Eamonn Duggan

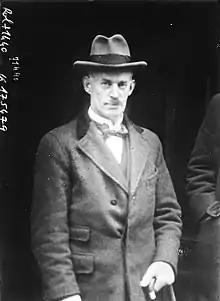
Duggan in 1922

Eamonn Seán Duggan (2 March 1878 – 6 June 1936) was an Irish lawyer and politician who served as Government Chief Whip and Parliamentary Secretary to the Minister for Defence from 1927 to 1932, Parliamentary Secretary to the Minister for Finance from 1926 to 1927, Parliamentary Secretary to the Executive Council from 1922 to 1926, Minister without portfolio September 1922 to December 1922 and Minister for Home Affairs January 1922 to September 1922. He served as a Teachta Dála (TD) from 1918 to 1933. He was a Senator from 1933 to 1936.